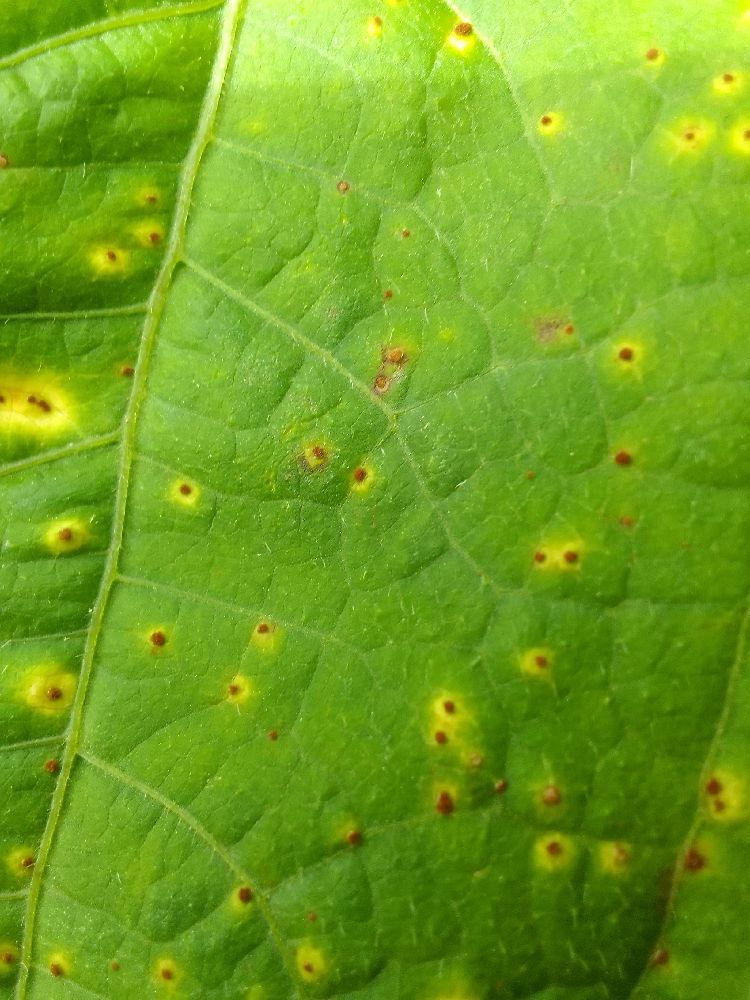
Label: rust